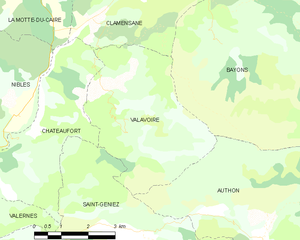
Carte des communes françaises: Valavoire
Valavoire est une commune française située dans le département des Alpes-de-Haute-Provence, en région Provence-Alpes-Côte d'Azur.